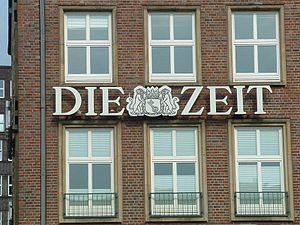
Die Zeit /diː t͡saɪ̯t/ est un hebdomadaire allemand d’information et d’analyse politique qui paraît le jeudi. L'ancien chancelier fédéral Helmut Schmidt fut, aux côtés de Joseph Joffe, un des directeurs de publication du journal.